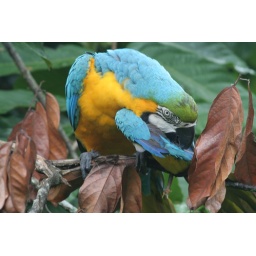
A rare spotting in the Amazon but oh so pretty. The blue and yellow is gorgeous.